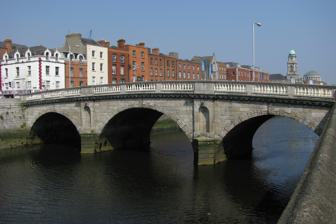
Building: Mellows Bridge
Country: Ireland
Year built: 1768
Bridge over the River Liffey in Dublin, Ireland Mellows Bridge Droichead Uí Mhaoilíosa Coordinates 53°20′47″N 6°16′50″W / 53.3464°N 6.2805°W / 53.3464; -6.2805 Crosses River Liffey Locale Dublin , Ireland Other name(s) Mellowes Bridge Preceded by James Joyce Bridge Followed by Father Mathew Bridge Characteristics Design Elliptical arch stone bridge Material Granite Total length 43m Width 10.2m No. of spans 3 History Designer Charles Vallancey (1764-68) Construction end 1768 Opened First built 1684 - Arran Bridge Rebuilt 1764 - Queen's Bridge Renamed 1923 - Queen Maev Br. Renamed 1942 - Mellows Bridge Location Mellows Bridge ( Irish : Droichead Uí Mhaoilíosa ) is a road bridge spanning the River Liffey , in Dublin , Ireland and joining Queen Street and Arran Quay to the south quays. History Arran bridge In 1683, a stone bridge called Arran Bridge or Arons Bridge was built in a location between the upstream Bloody Bridge (now Rory O'More Bridge ) and the downstream Bridge of Dublin (now Father Mathew Bridge ). Construction was funded by landowner William Ellis , and Dublin Corporation . It was named after Richard Butler, 1st Earl of Arran , second son of James Butler, 1st Duke of Ormond . From a drawing made by Francis Place in 1699, it appears to have been a four-span stone arched bridge. It was also known as Bridewell Bridge due to its proximity to the Smithfield Bridewell, and as Ellis's Bridge because of its association with Sir William and Sir John Ellis. This structure stood for 80 years, but was swept away by a flood in 1763. The collapse was described by George Semple as being an unlucky accident when a raft of timber was swiftly carried downstream in a flood where it got lodged across the middle arch. The water flow increased under the raft at this point, and since the piers of the bridge were built on top of the river bed, "This raft of timber obstructing the current of the surface, in like manner increased the power of it at the bottom and within the space of a few hours totally demolished the bridge." Queens bridge Designed by Charles Vallancey , a military engineer, a replacement bridge on the same site was built between 1764 and 1768 as a three elliptical arch stone bridge with a total span of 42 m, and named Queens Bridge after Charlotte of Mecklenburg , queen consort of George III . Queen Maeve Bridge The bridge was renamed for the legendary Queen Maeve at a meeting of the Municipal Council on 2 January 1922. Liam Mellows bridge It was renamed again in 1942 to its current name, after Lieutenant General Liam Mellows Irish Republican army who was executed during the Irish Civil War . Being 250 years old, Mellows Bridge remains the oldest of all Dublin city bridges still in use, although the parapets were replaced with cast iron balustrades and stone copings between 1816 and 1818. Nomenclature As with other bridges on the Liffey in Dublin, and chiefly due to the many name changes, Mellows Bridge is known locally by several names, including: Queen's Bridge, Queen's Street Bridge, Queen Maeve Bridge, and Mellowes Bridge (with an "e"). National Graves Association plaque (in Irish and English) noting renaming of bridge References